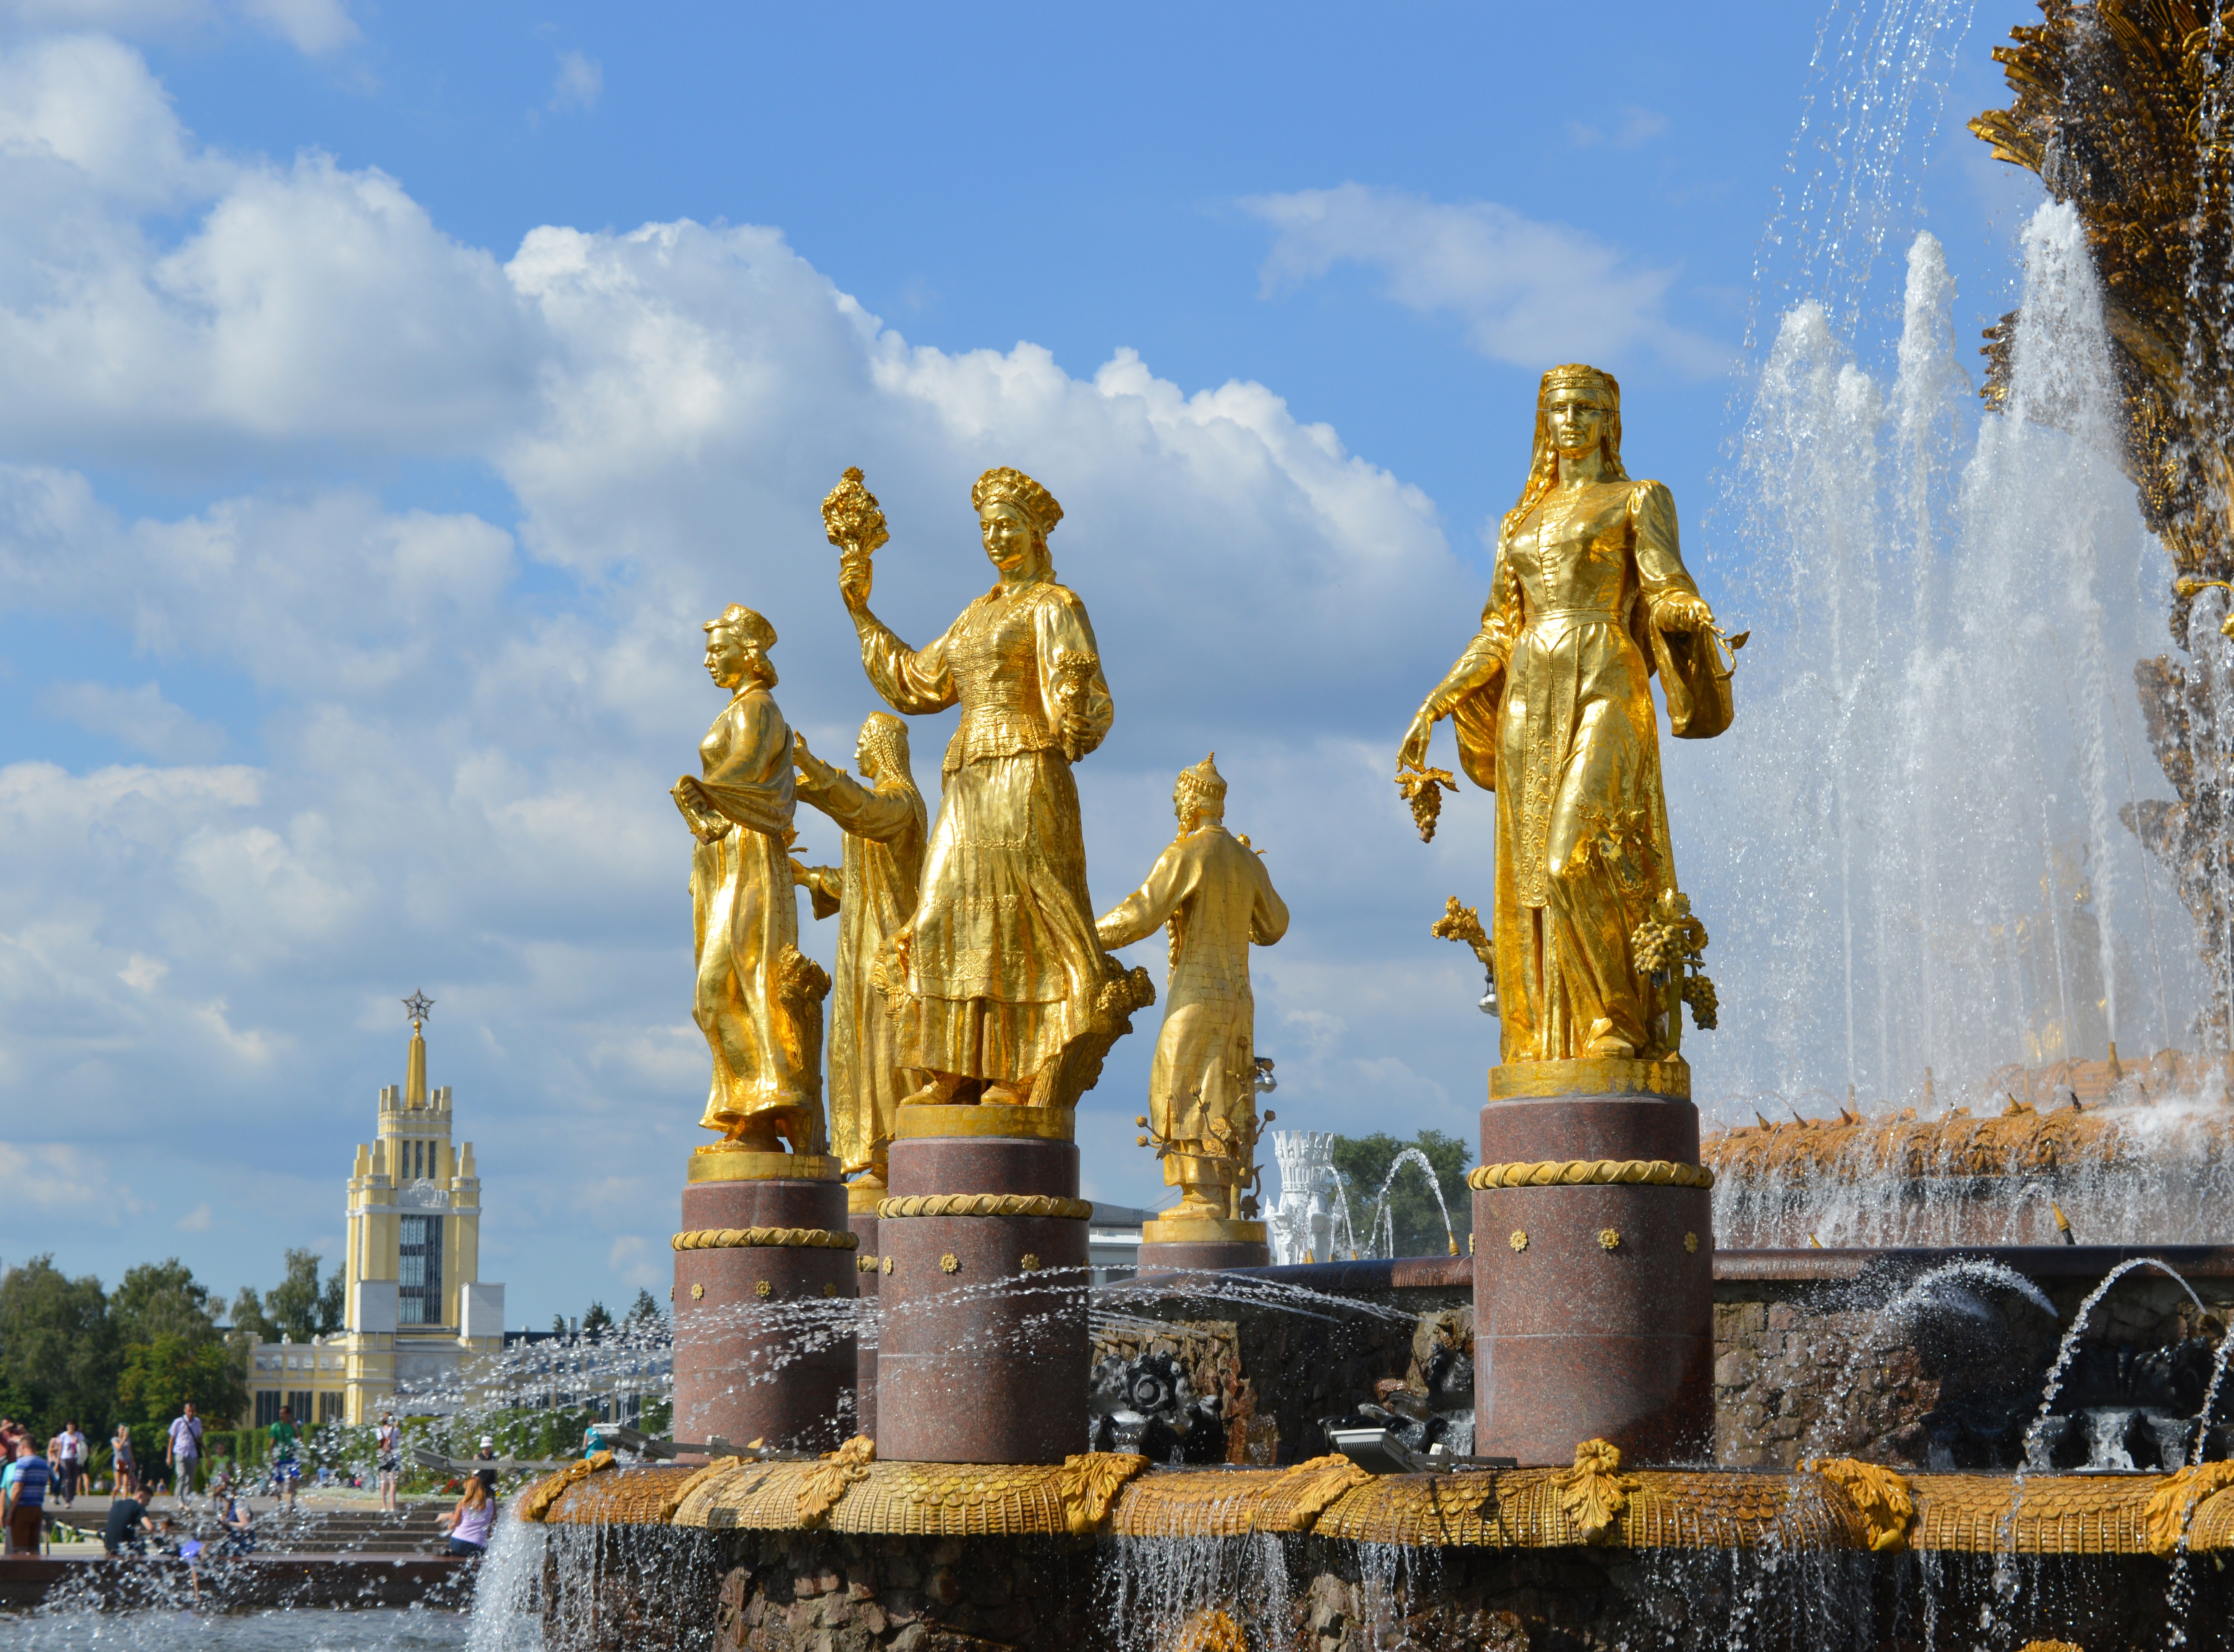
architecture, monument, statue, symbol, community, landmark, tourism, place of worship, sculpture, art, temple, fountain, history, moscow, russia, water feature, wat, enea, the soviet union, showplace, the ussr, peoples friendship fountain, hindu temple, gautama buddha, ancient history